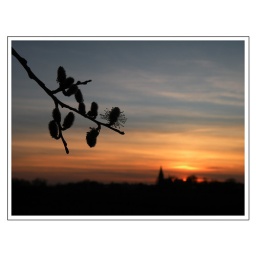
Willow catkins against a nice evening sky with the village church and castle ruins of Kessel in the background.